Daniel Z. Romualdez Airport

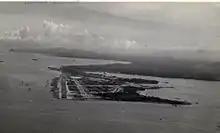
Aerial view of Tacloban Airfield

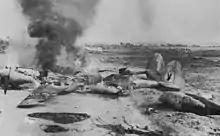
US F-5E photo reconnaissance Lightning in flames after a Japanese air raid in Tacloban

First known as San Jose Airstrip, after the village where it is located, it was constructed as an airstrip for the US Air Force and a Seaplane base for the U.S. Navy by Seabees of the 88th Naval Construction Battalion at Leyte-Samar Naval Base Ca during World War II. USAF units based here included the 43d Bombardment Wing (15 November 1944 – 16 March 1945), 345th Bombardment Group (1 January – 13 February 1945), 417th Bombardment Group (6 December–22, 1944), 49th Fighter Group (24 October – 30 December 1944), 348th Fighter Group (16 November 1944 – 4 February 1945), 421st Night Fighter Squadron (25 October 1944 – 8 February 1945), and the 547th Night Fighter Squadron (9 November 1944 – 11 January 1945).